Spitzer Space Telescope

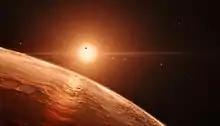
An artist's impression of the TRAPPIST-1 system.

Spitzer observations, announced in May 2011, indicate that tiny forsterite crystals might be falling down like rain on to the protostar HOPS-68. The discovery of the forsterite crystals in the outer collapsing cloud of the protostar is surprising because the crystals form at lava-like high temperatures, yet they are found in the molecular cloud where the temperatures are about . This led the team of astronomers to speculate that the bipolar outflow from the young star may be transporting the forsterite crystals from near the star's surface to the chilly outer cloud.